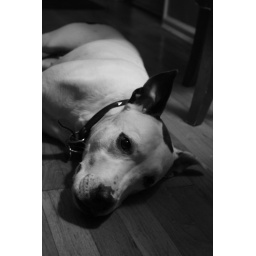
This is my amazing dog Peb relaxing on the wood floor in my house.